Bobby Hutcherson

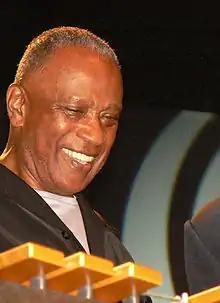
Hutcherson at the 2007 JazzBaltica Festival

Robert Hutcherson (January 27, 1941 – August 15, 2016) was an American jazz vibraphone and marimba player. "Little B's Poem", from the 1966 Blue Note album "Components", is one of his best-known compositions. Hutcherson influenced younger vibraphonists including Steve Nelson, Joe Locke, and Stefon Harris.